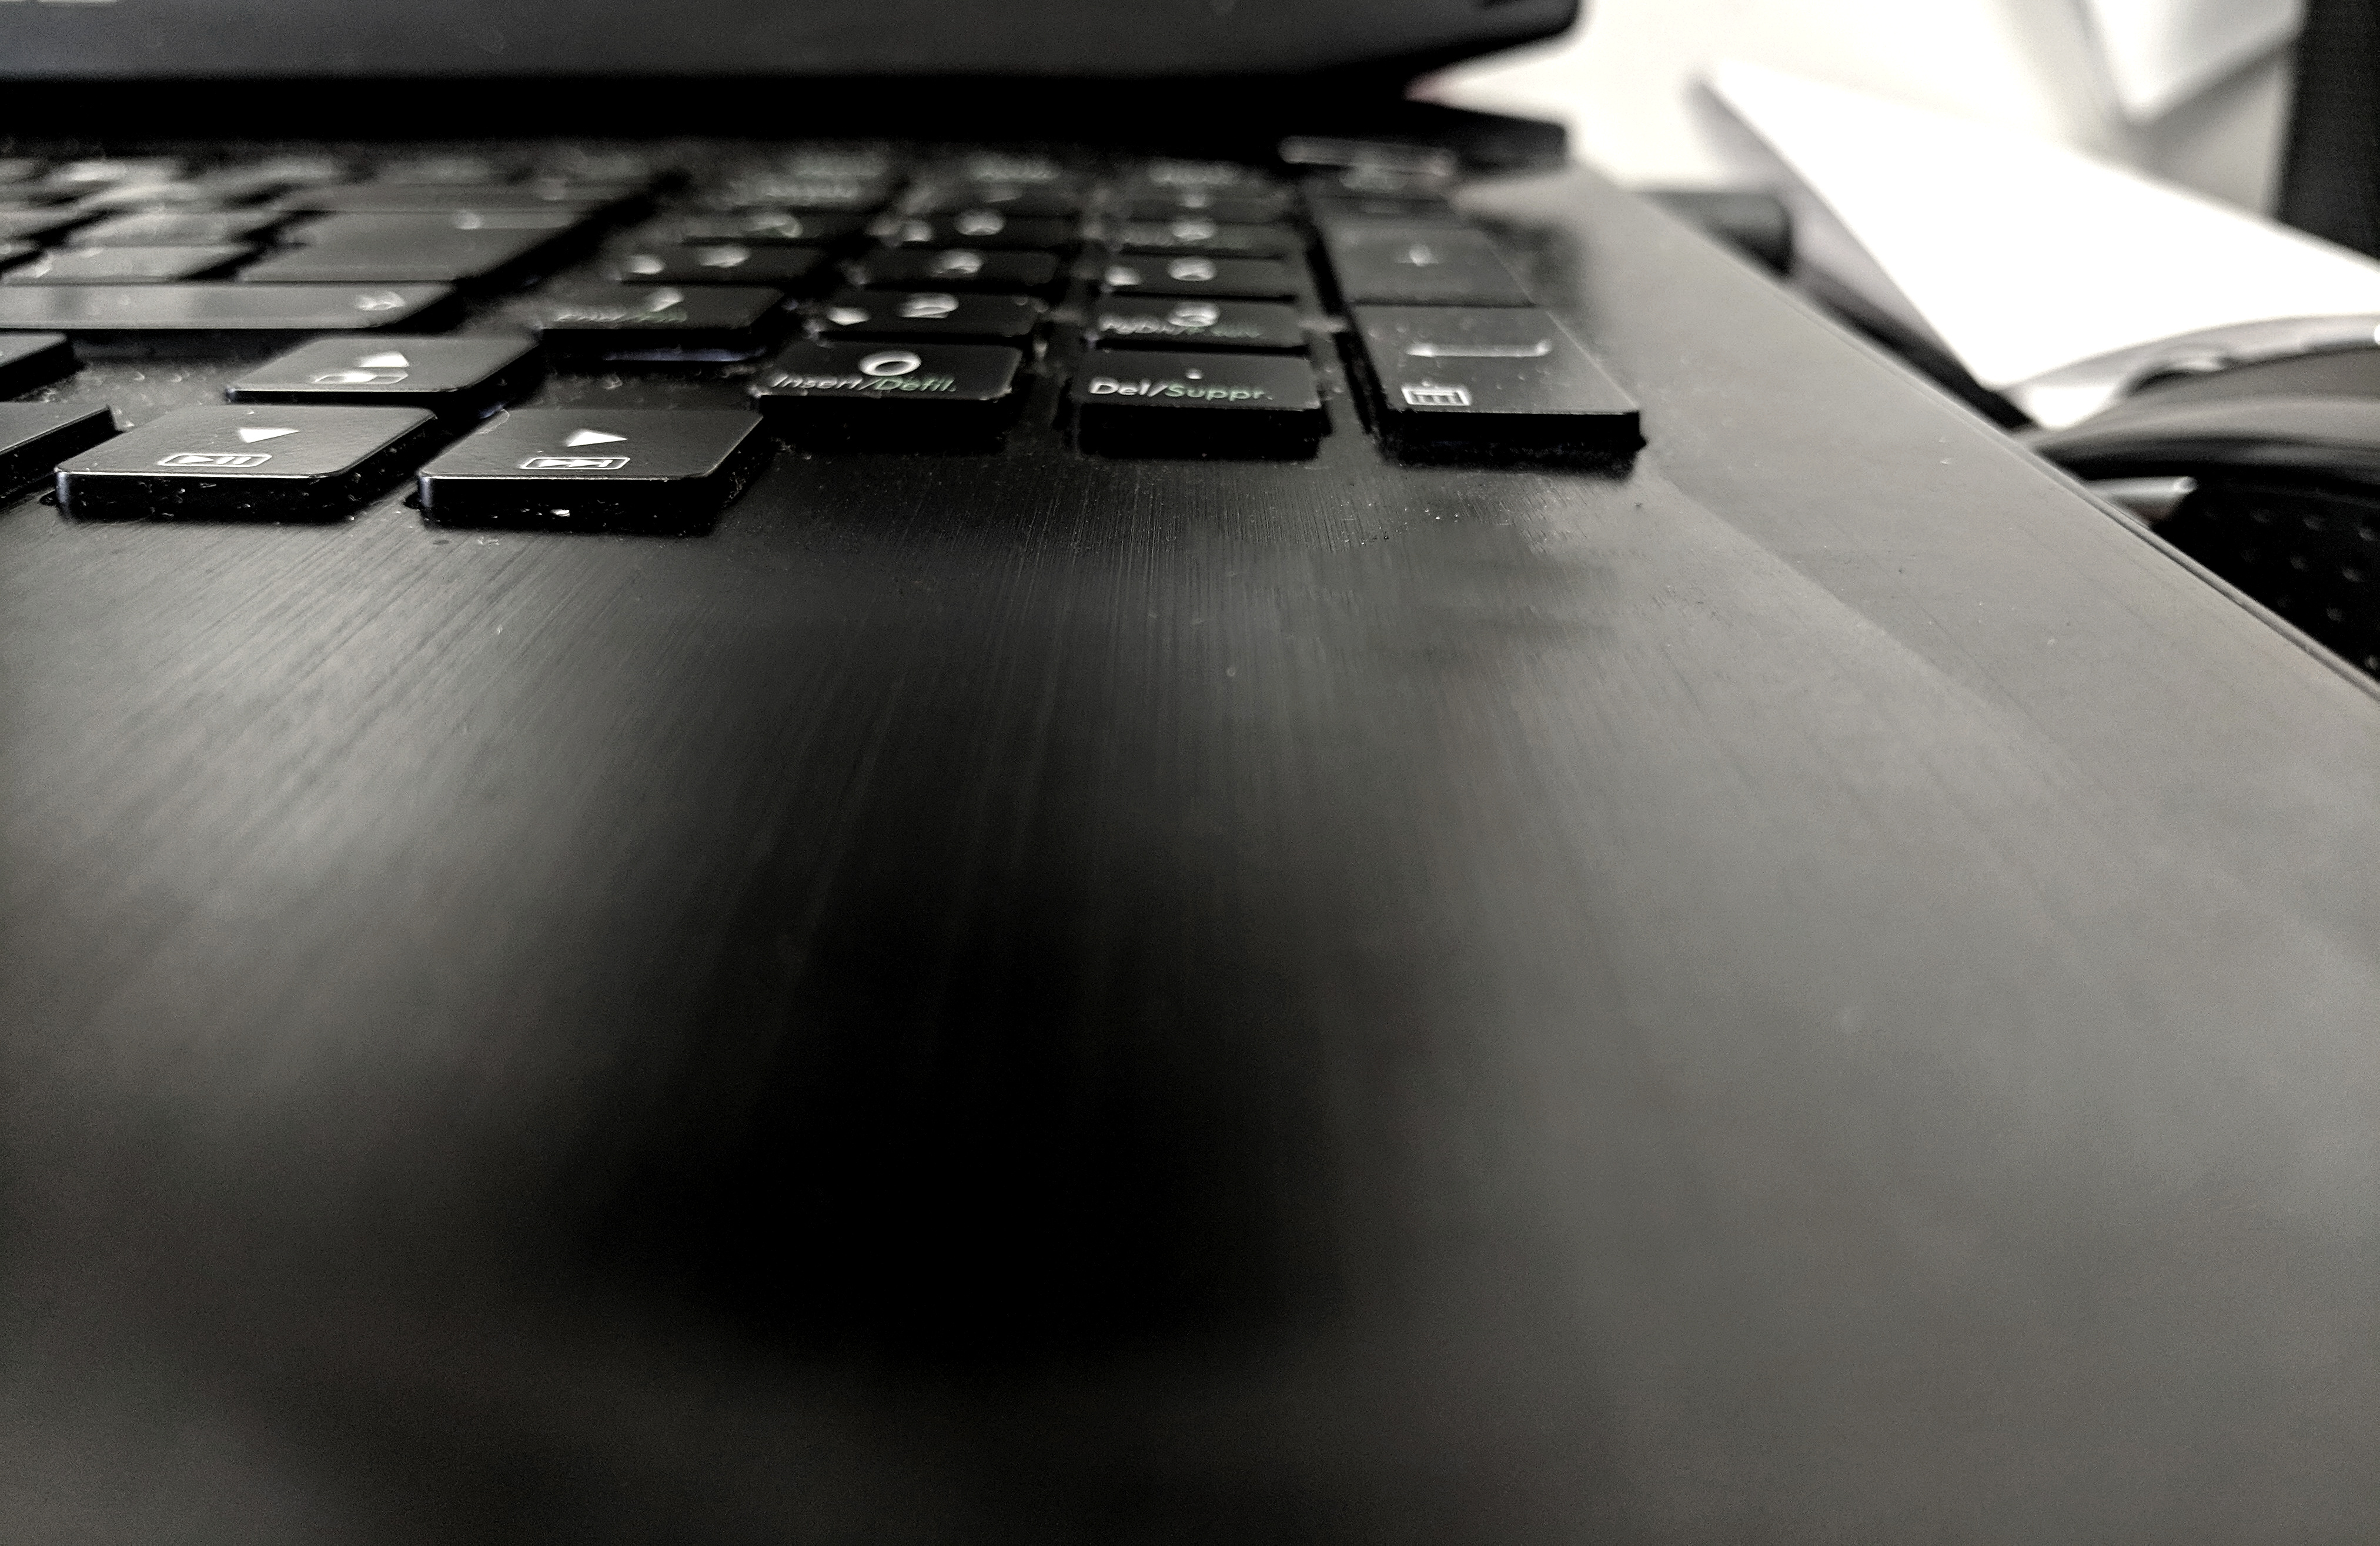
black, white, computer, keyboard, work, paper, number, computer keyboard, laptop, technology, electronic device, close up, hand, finger, font, input device, personal computer, photography, netbook, peripheral, black and white, office equipment